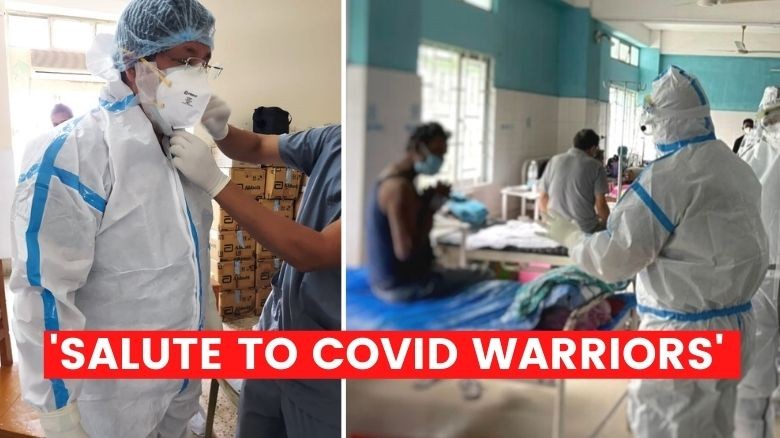
Objects detected:
Mask
Goggles
Gloves
Gloves
Coverall
Coverall